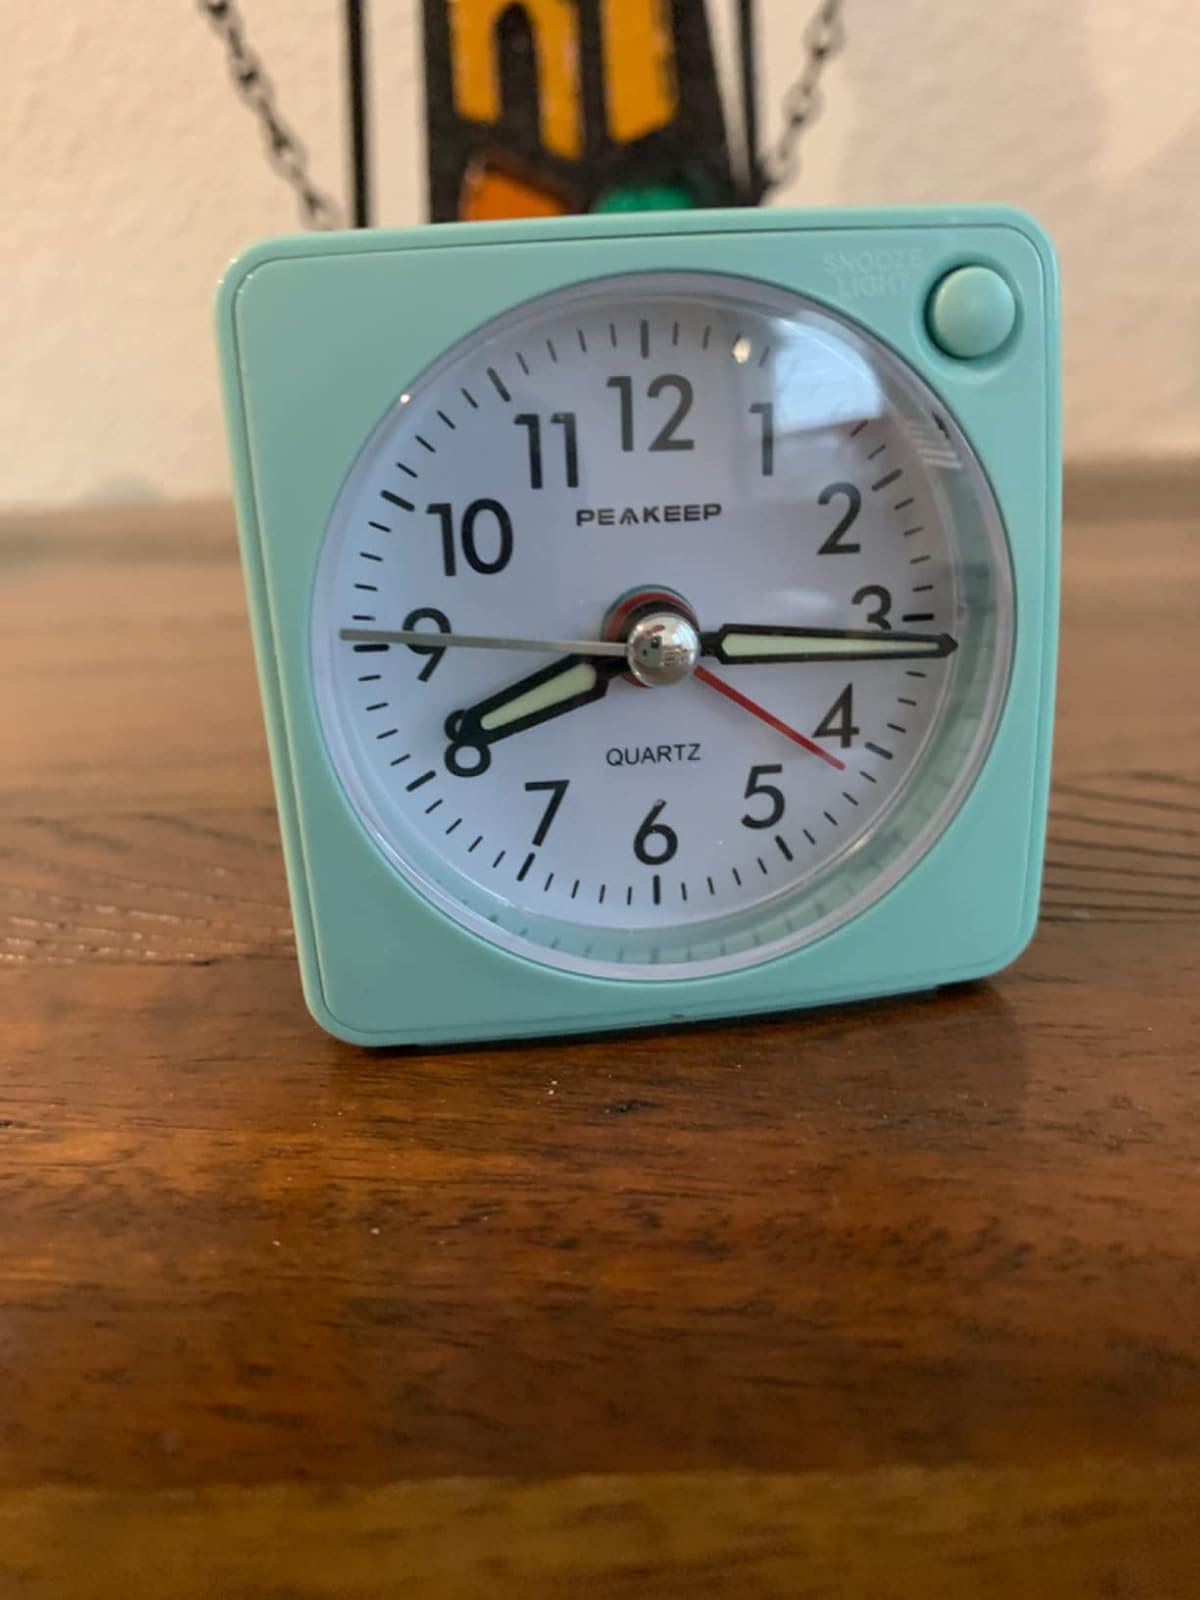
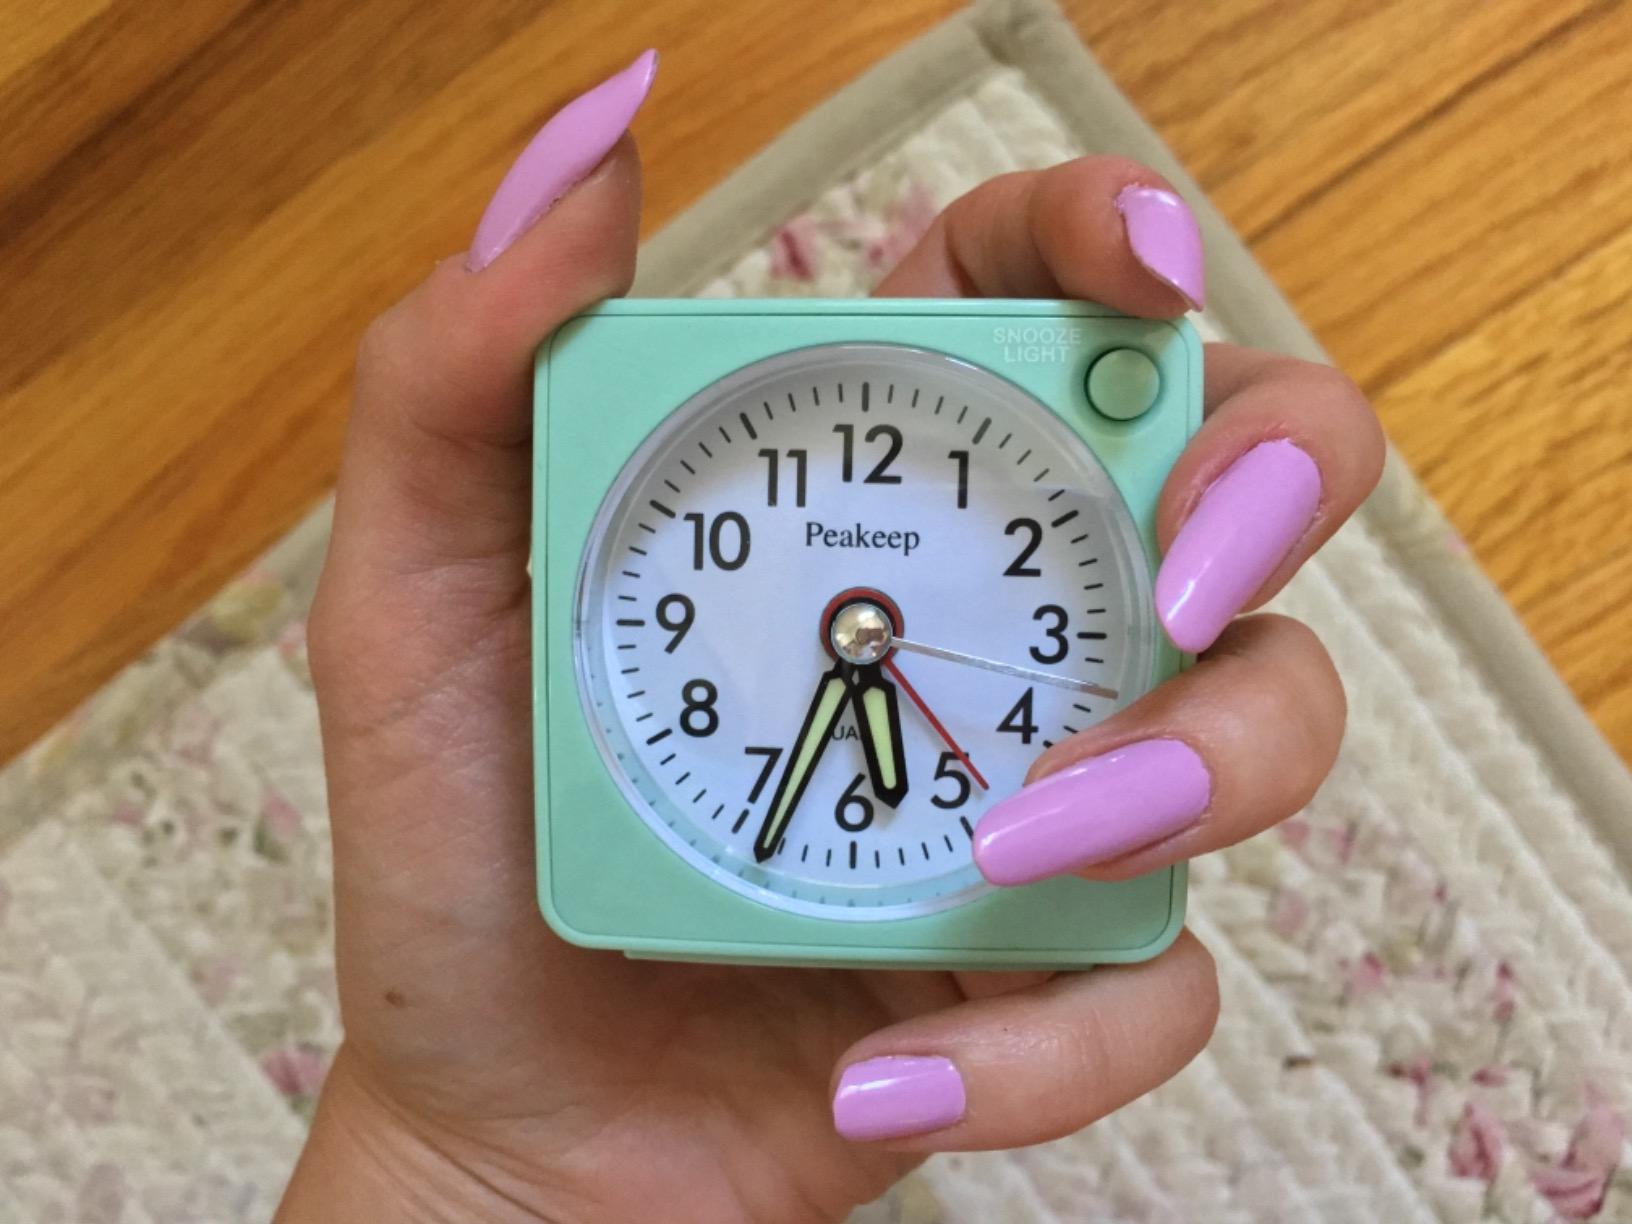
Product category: clock
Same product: yes